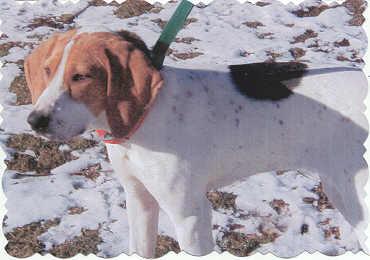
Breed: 216-n000063-Walker_hound